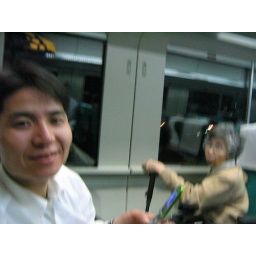
i kown this person in the express train to Hakodate